Říčany

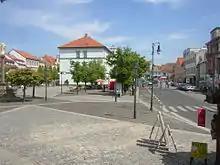
Masarykovo Square

The Říčany Castle was one of the oldest stone castles in the Czech Republic. The ruins of the early Gothic castle are freely accessible.